Rairua-Mahanatoa

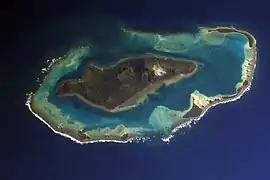
Raivavae, the island on which Rairua-Mahanatoa is located

Rairua-Mahanatoa is an associated commune on the island of Raivavae, in French Polynesia. According to the 2022 census, it had a population of 484 people.